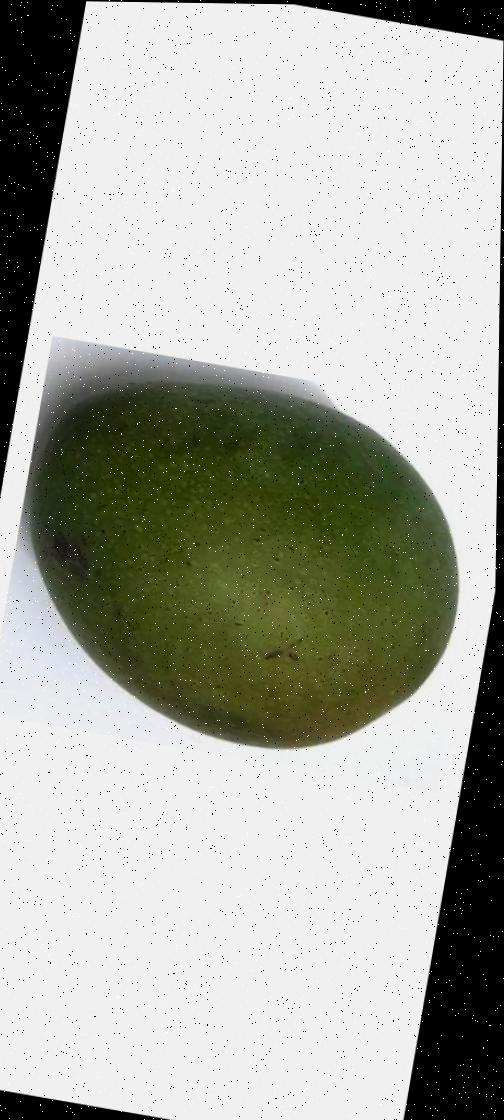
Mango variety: Ashshina Zhinuk